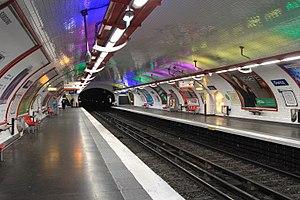
Ourcq est une station de la ligne 5 du métro de Paris, située dans le 19ᵉ arrondissement de Paris.